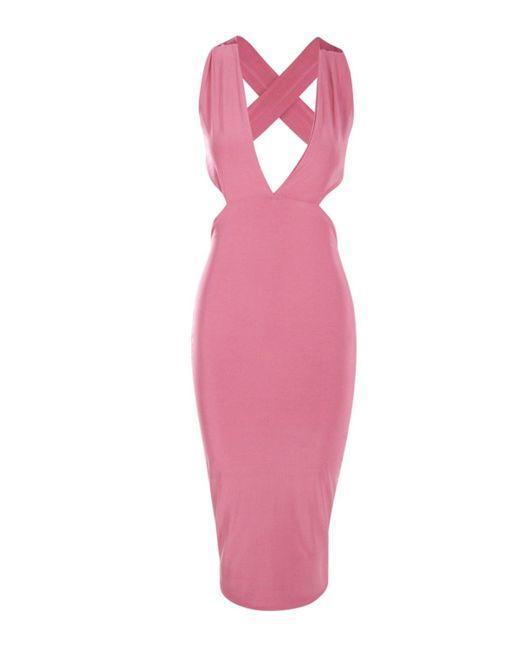
Stilvolles rosa Slim Fit Kleid für Frauen